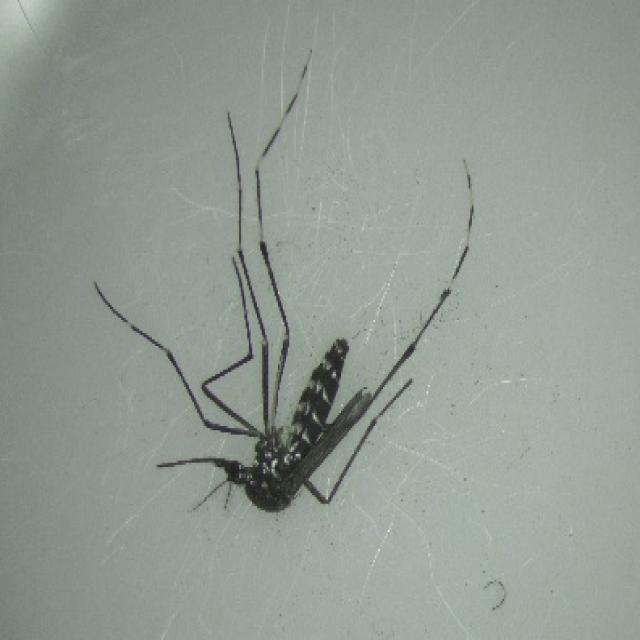
Species: aedes_albopictus